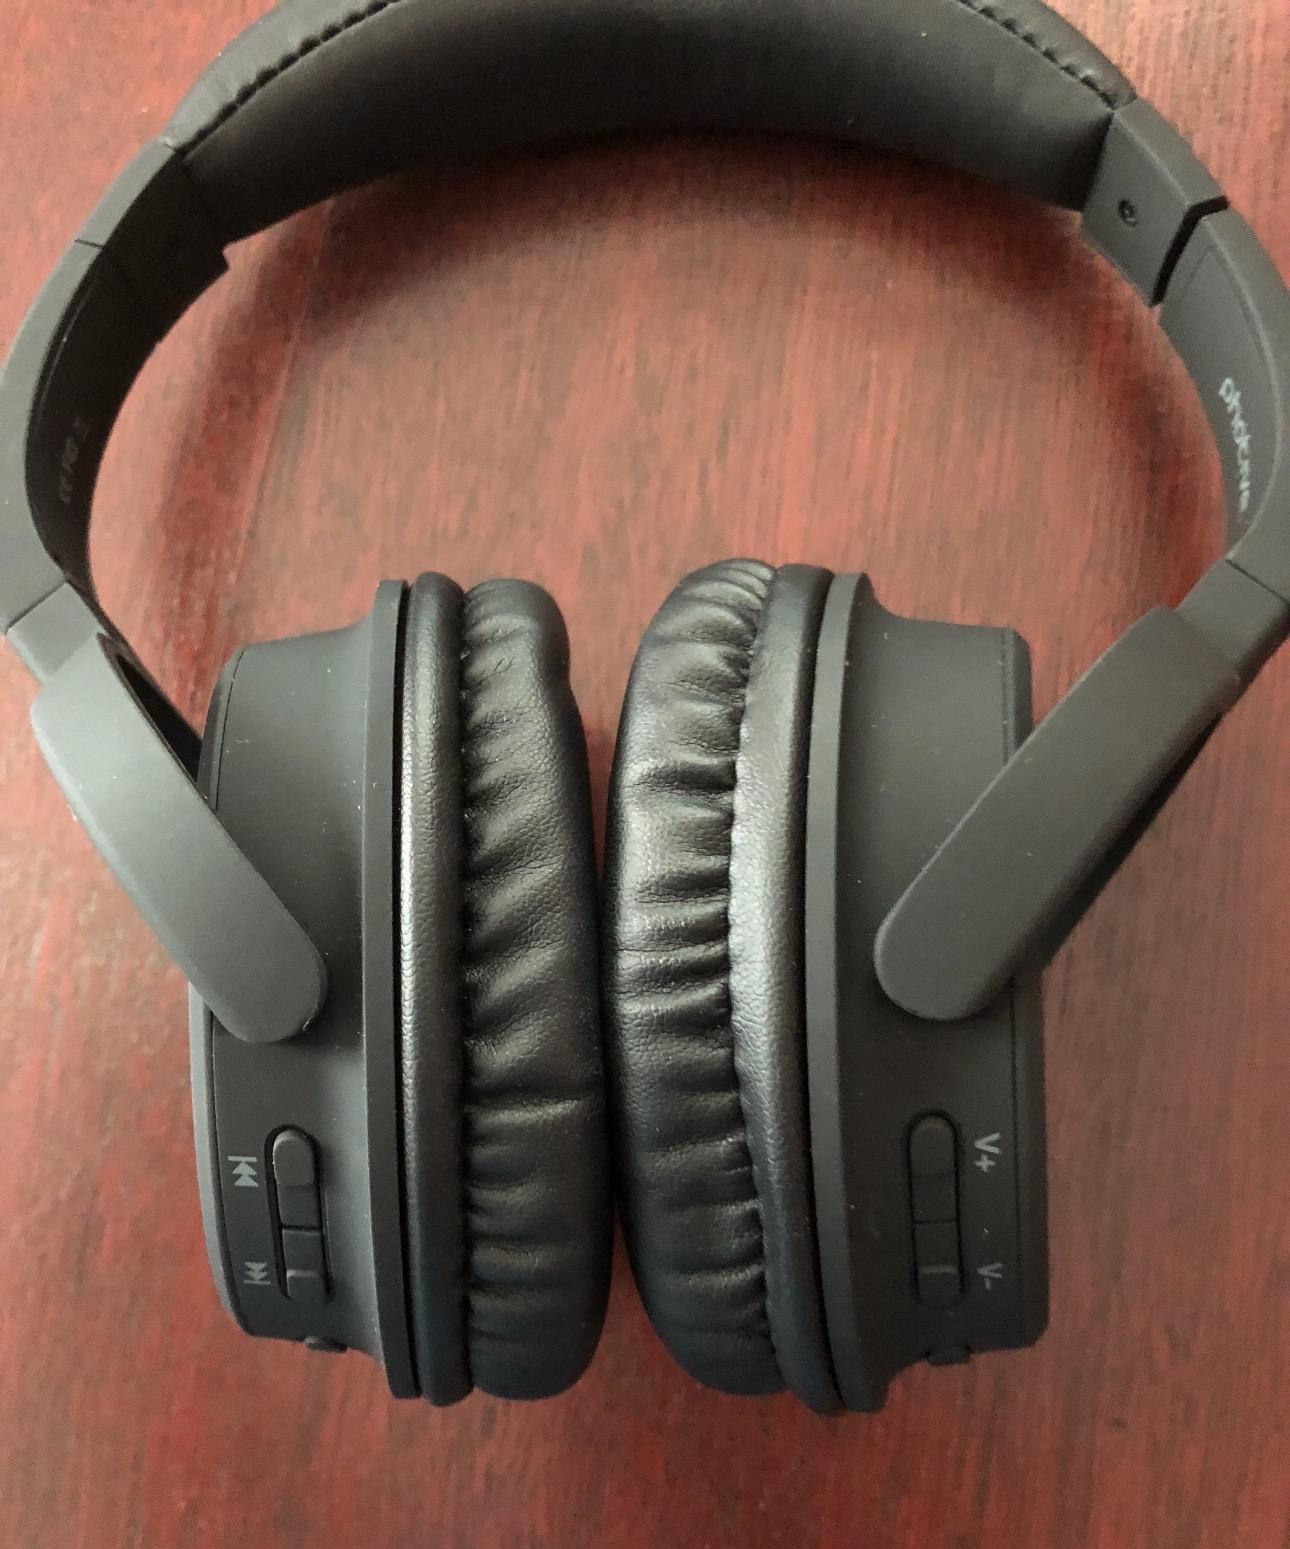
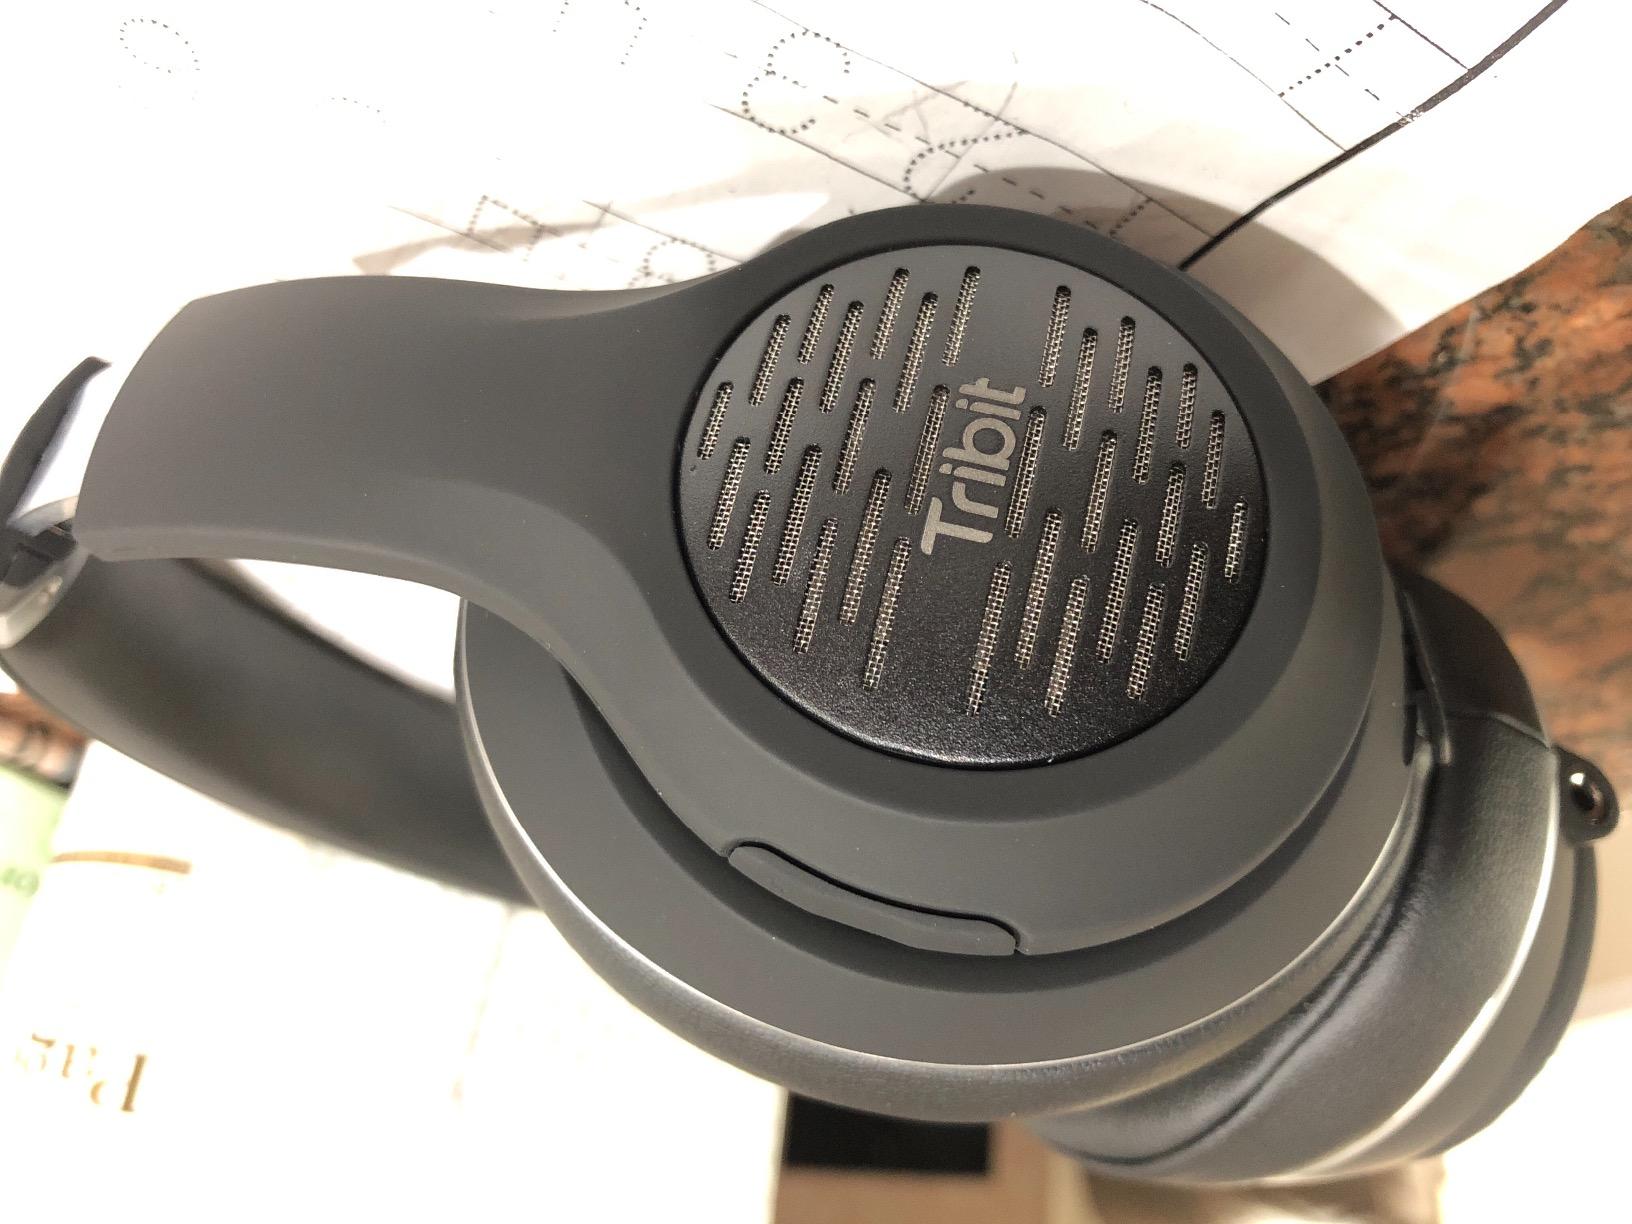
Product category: headphones
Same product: no